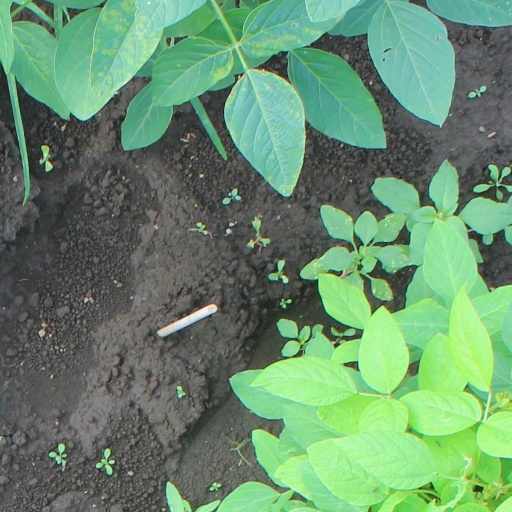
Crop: soybean